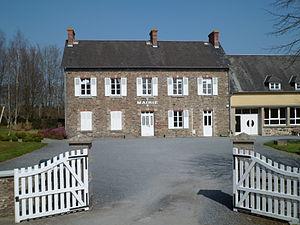
Église Saint-Martin de fr:Saint-Martin-de-Bonfossé
Saint-Martin-de-Bonfossé est une commune française, située dans le département de la Manche en région Normandie, peuplée de 529 habitants.